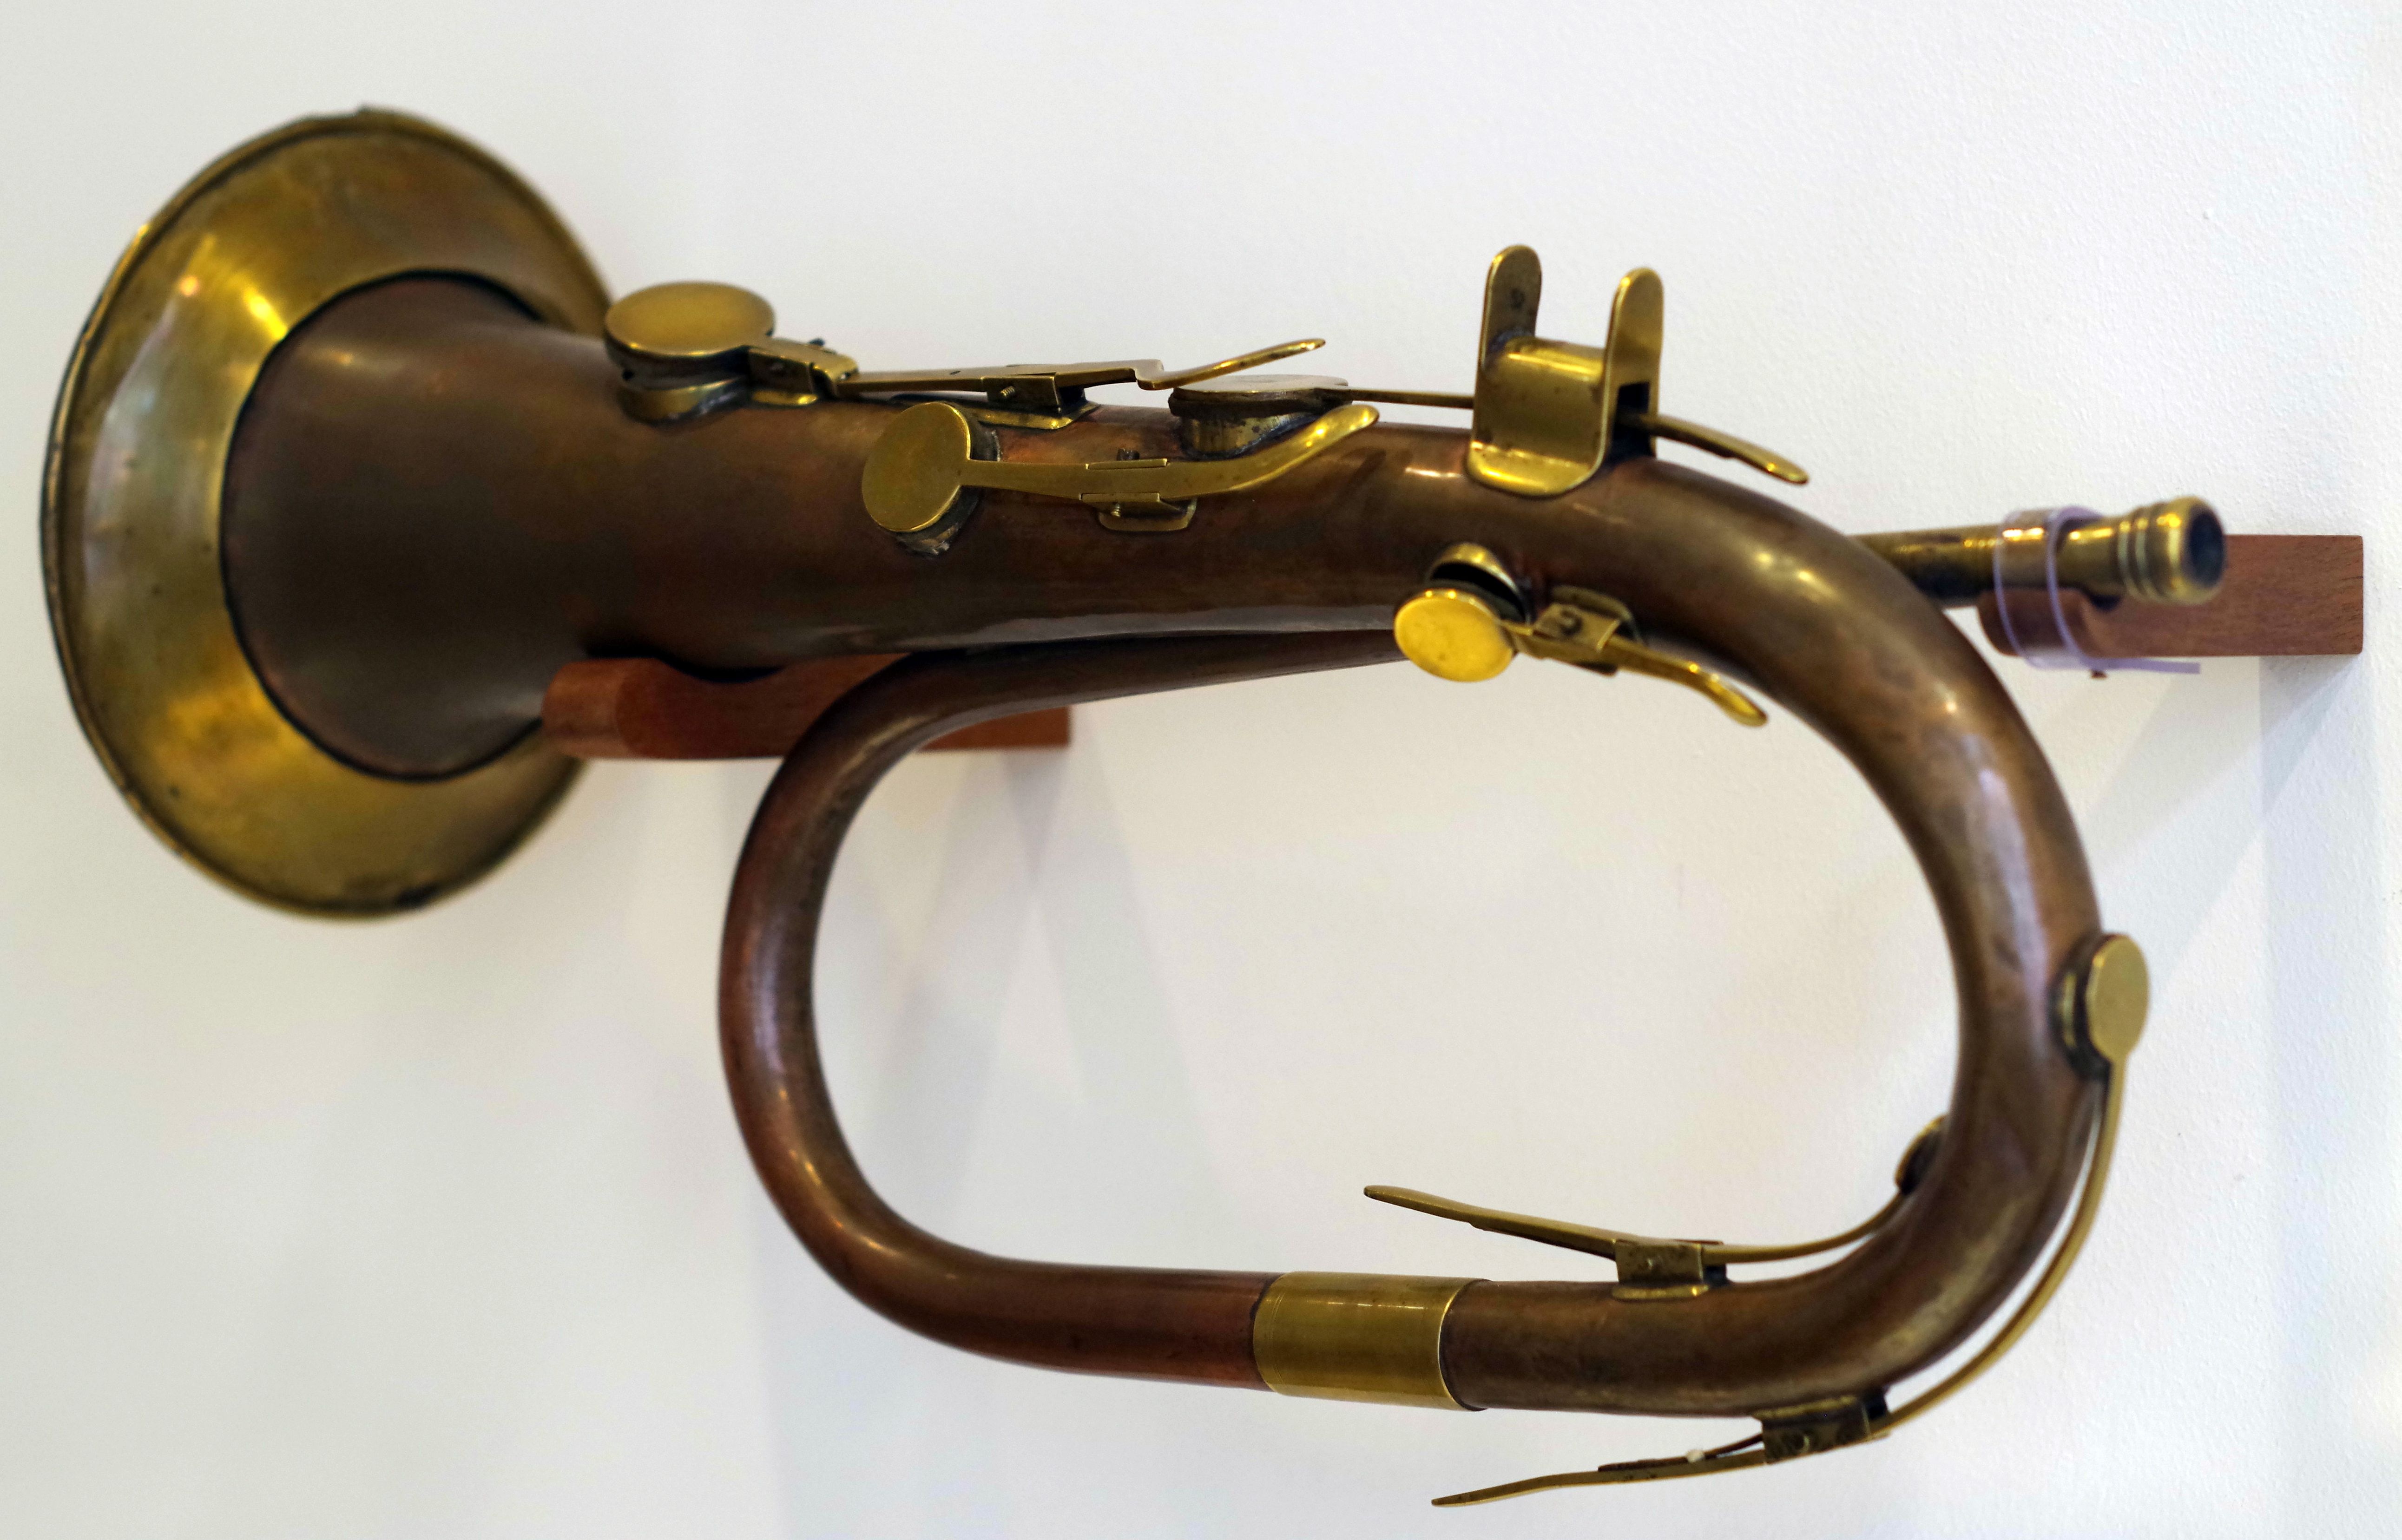
play, horn, instrument, metal, musical instrument, orchestra, gold, brass, trumpet, proboscis